Bowling Green Falcons men's soccer

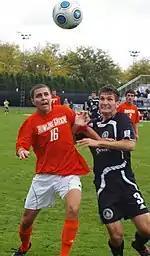
A Bowling Green match in 2007

From 1986 through 1992, the Falcons were a member of the Mid-America Soccer Conference, winning the season championship in 1987, 1989, 199, and 1992 and the conference's only tournament championship in 1991.